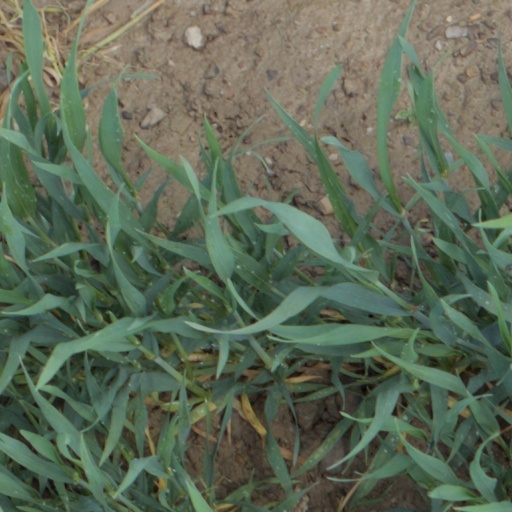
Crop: wheat